Saint-Quentin-le-Petit

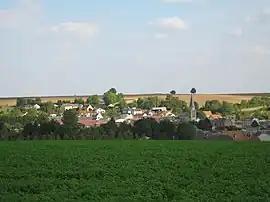
A general view of Saint-Quentin

Saint-Quentin-le-Petit is a commune in the Ardennes department in northern France.